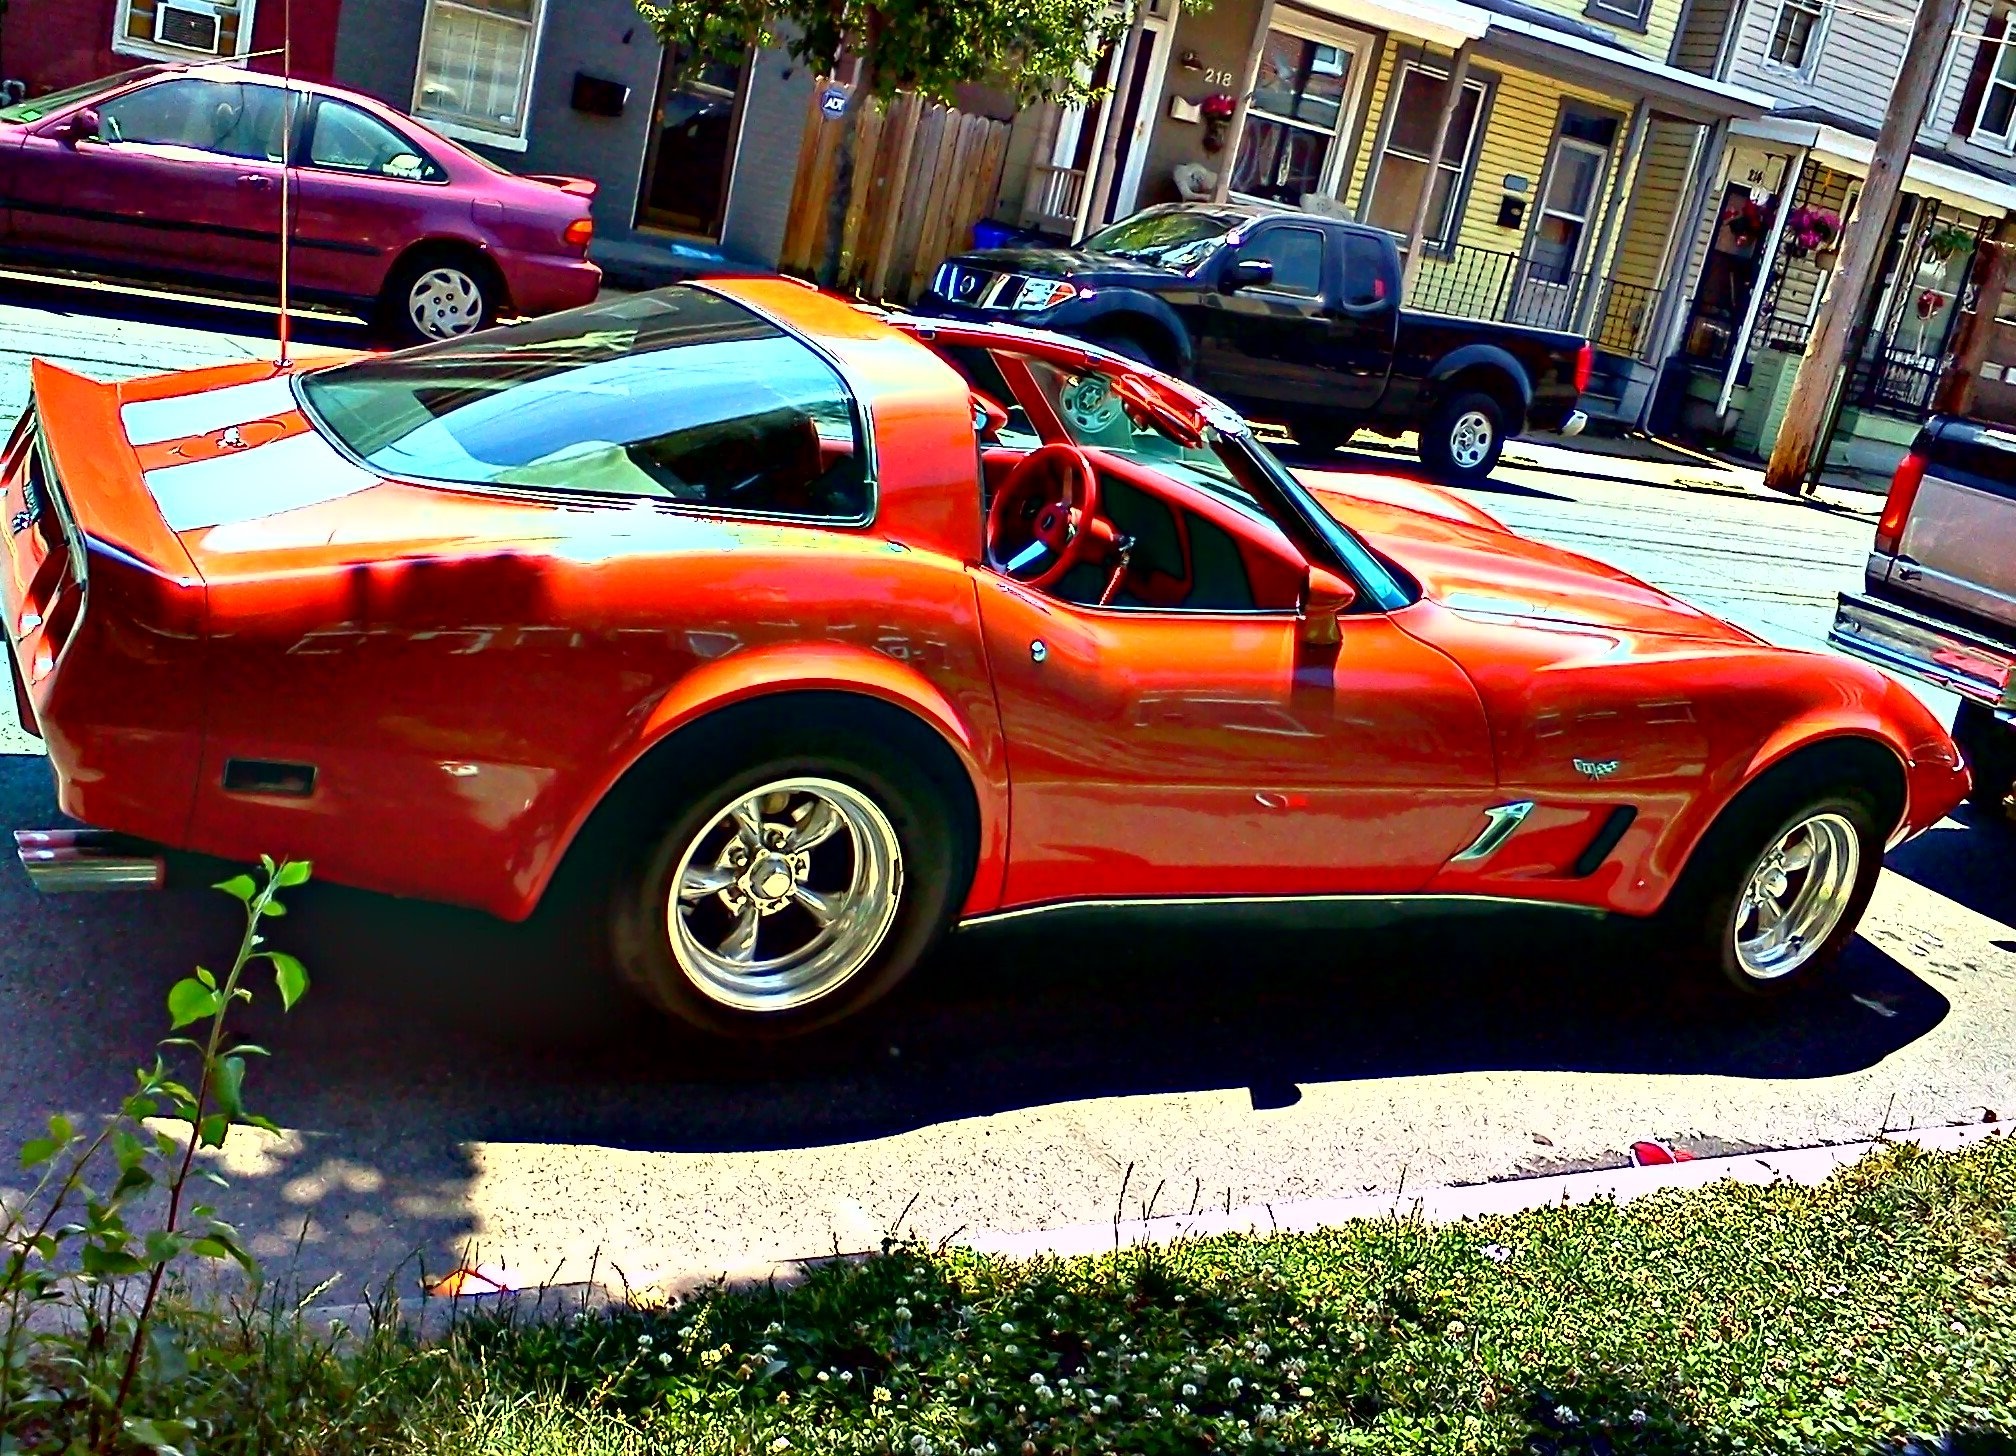
car, automobile, vehicle, drive, auto, muscle, sports car, muscle car, race car, supercar, american, fun, elegant, chevrolet, chevy, corvette, coupe, fast, aggressive, agile, rims, aerodynamic, land vehicle, automobile make, automotive design, 2 door